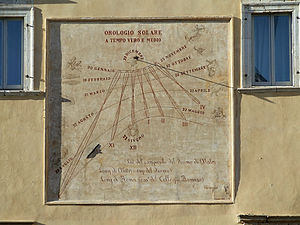
Alatri / Attraktioner
Solur på Palazzo Conti Gentili
Alatri er en by i den italienske provins Frosinone i Lazioregionen, med 30.000 indbyggere, beliggende omkring 90 km syd for Rom. Alatri er berømt for sin Megalit Akropolis.